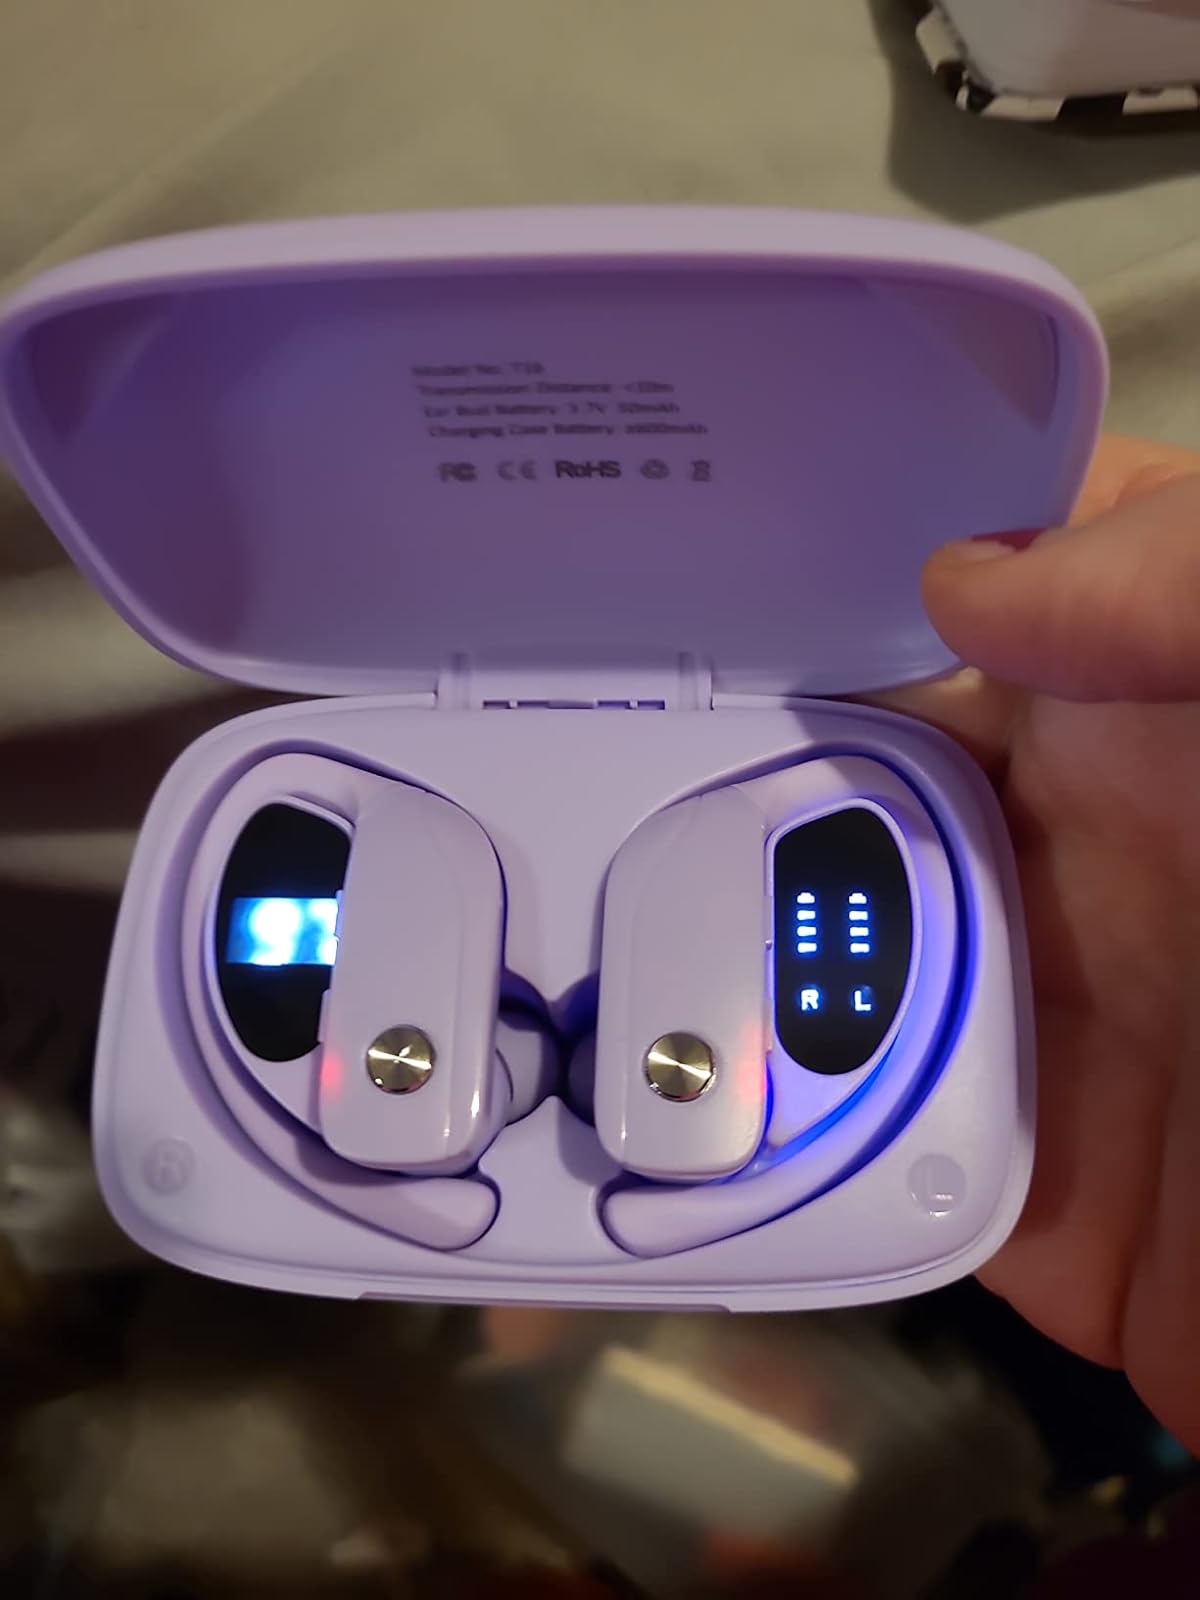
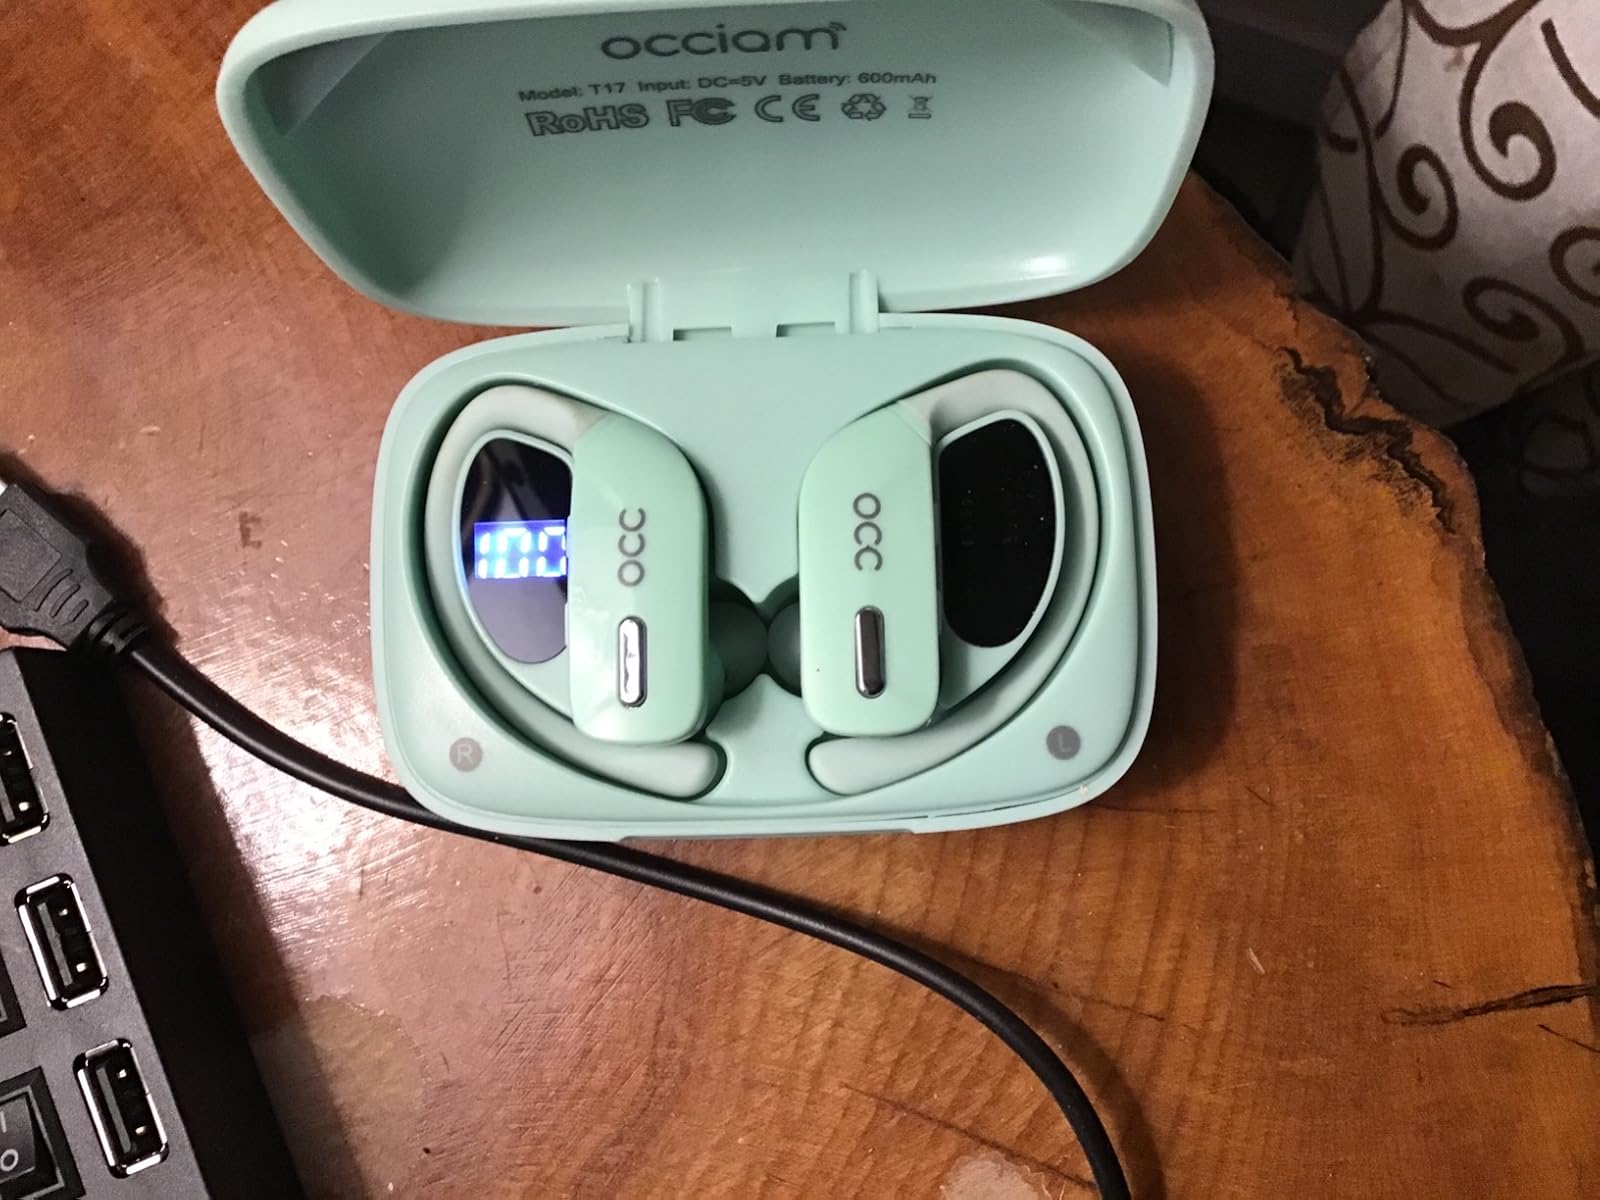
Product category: earbuds
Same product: no